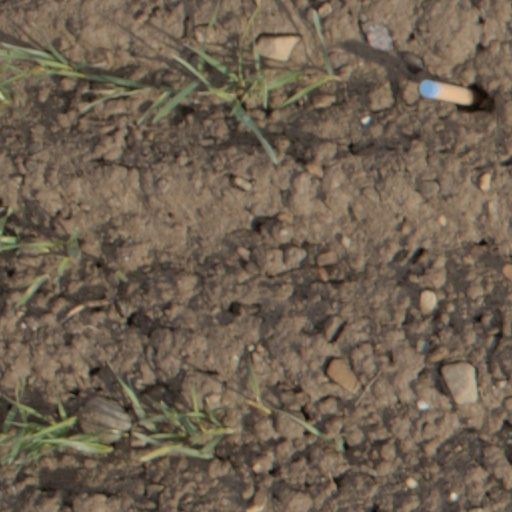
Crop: wheat